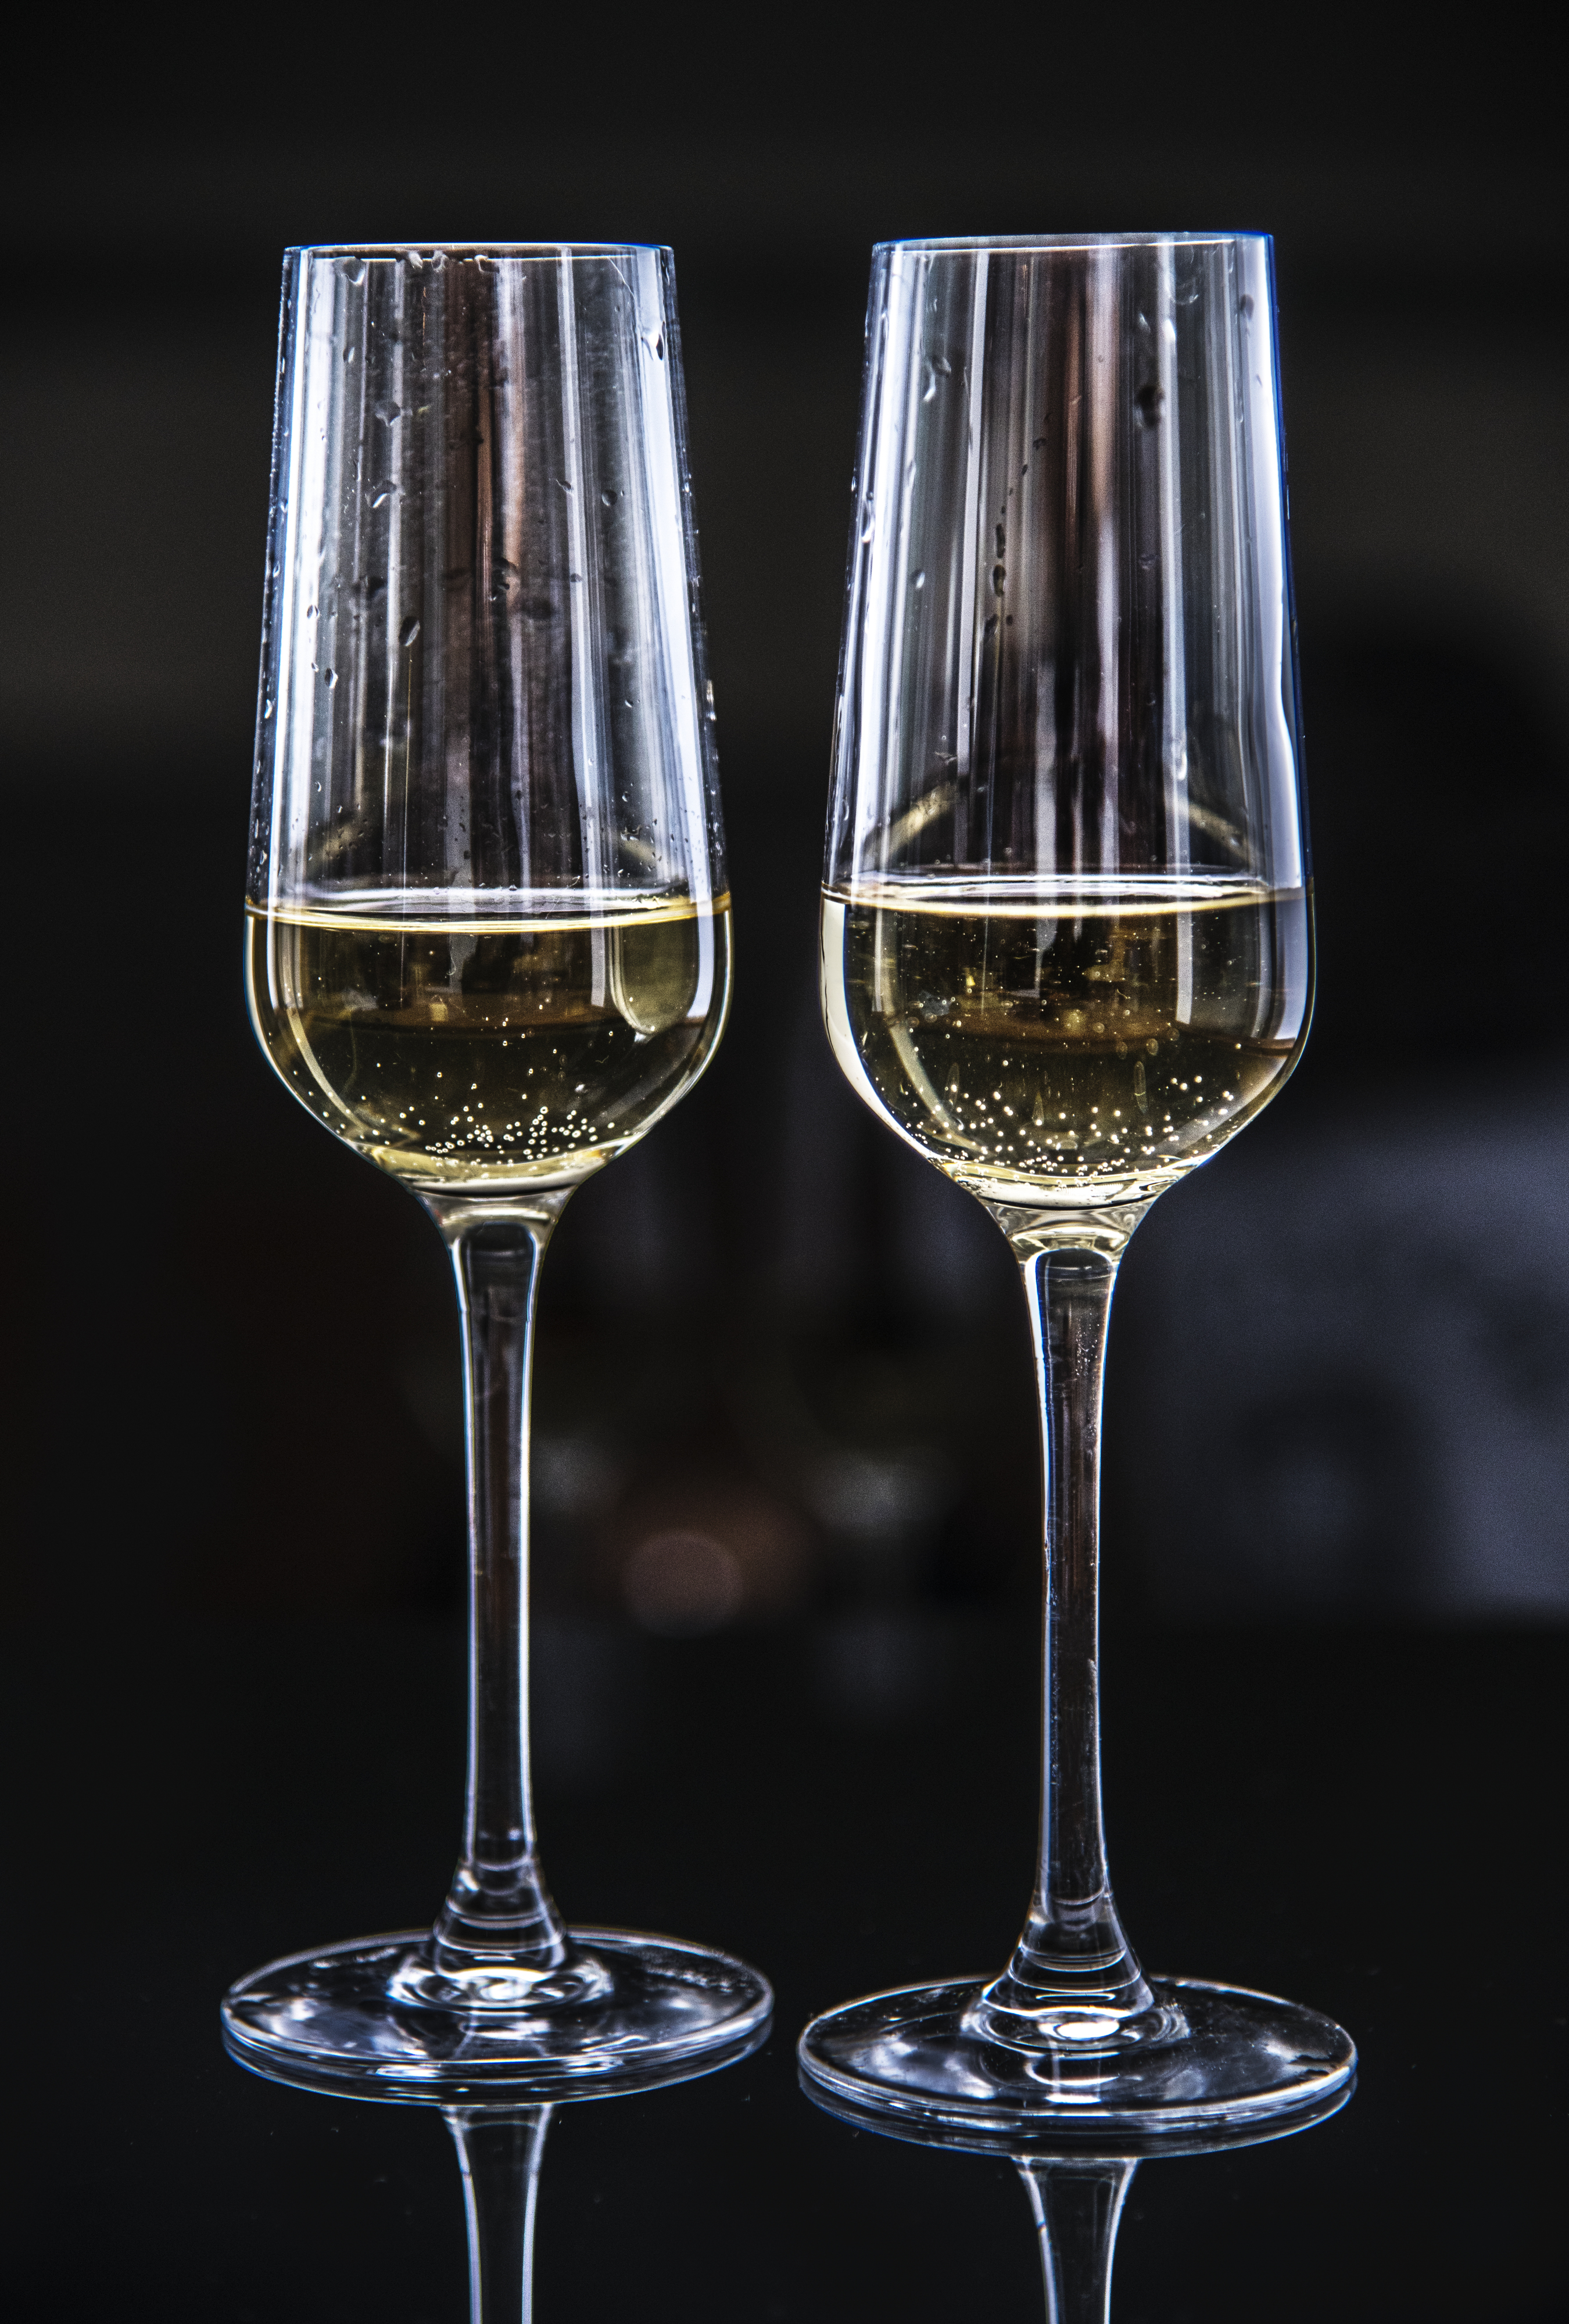
alcohol, alcoholic, anniversary, background, beverage, bright, bubbles, bubbly, celebrate, celebration, champagne, close up, cocktail, cold drink, dining, dinner, drink, drinking, event, festival, festive, glass, liquid, luxury, macro, new years eve, nobody, pair, party, prosecco, refreshing, refreshment, romance, romantic, sparkling, sparkling wine, splashing, two, wine, wineglass, champagne stemware, stemware, wine glass, tableware, drinkware, white wine, beer glass, barware